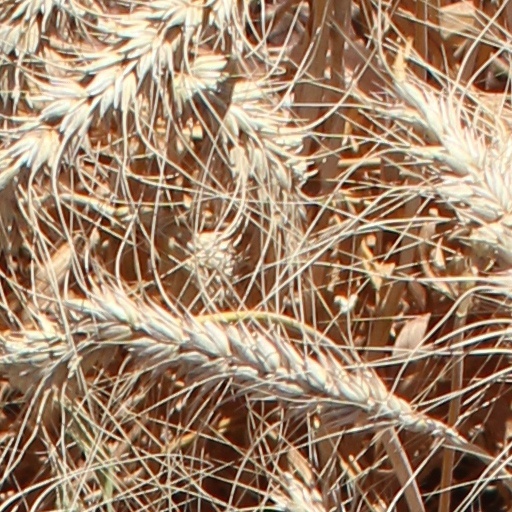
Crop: wheat